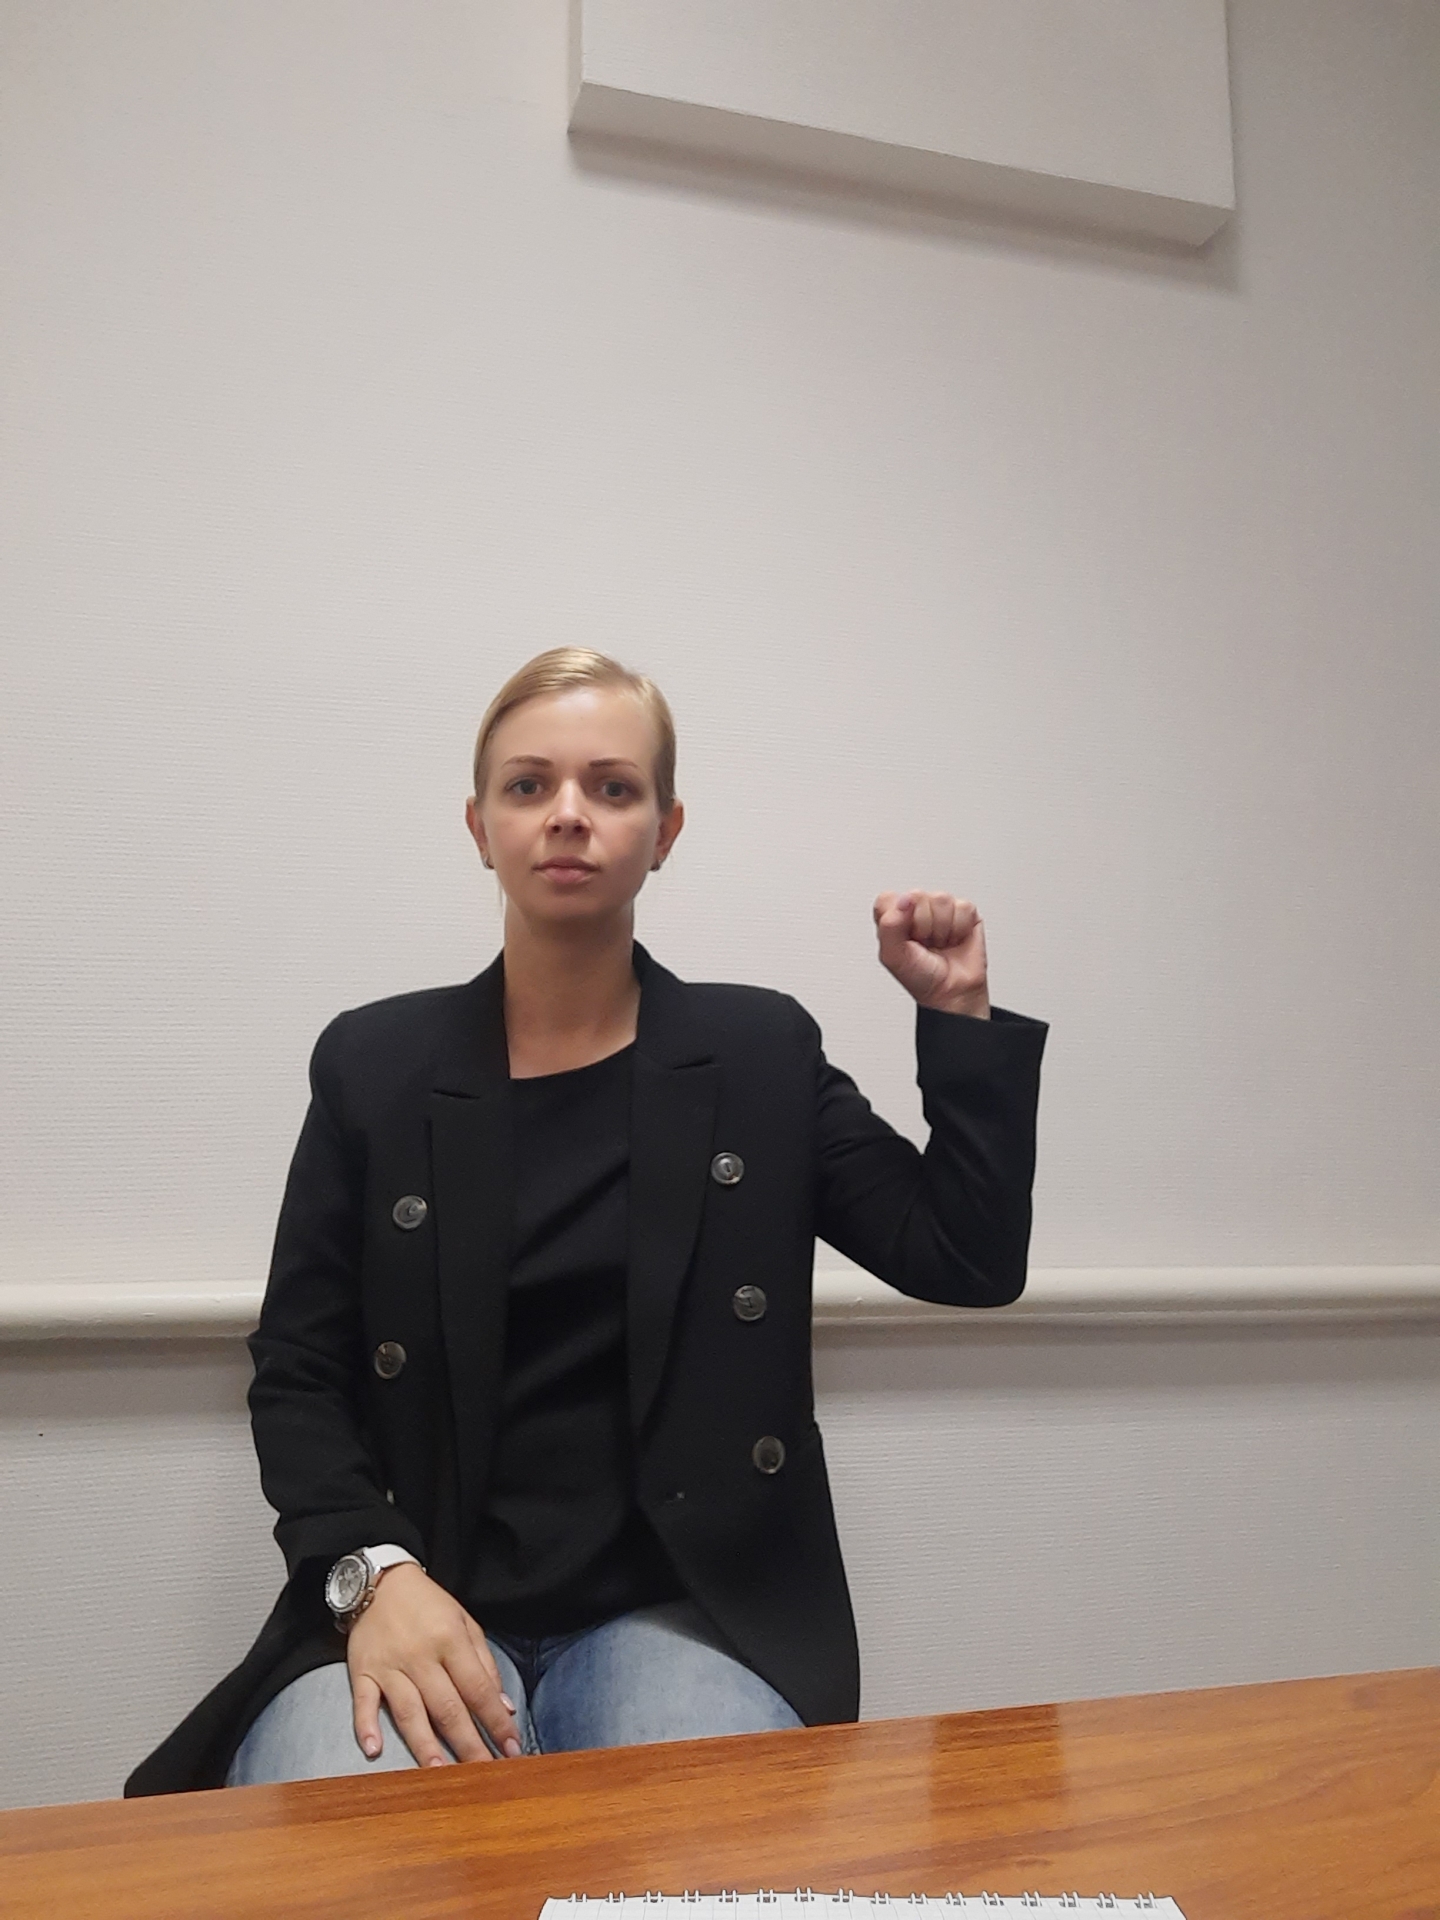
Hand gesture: fist